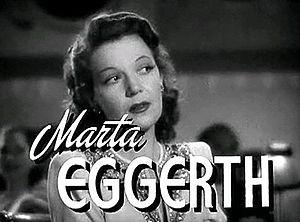
Marta Eggerth est une soprano et actrice hongroise.